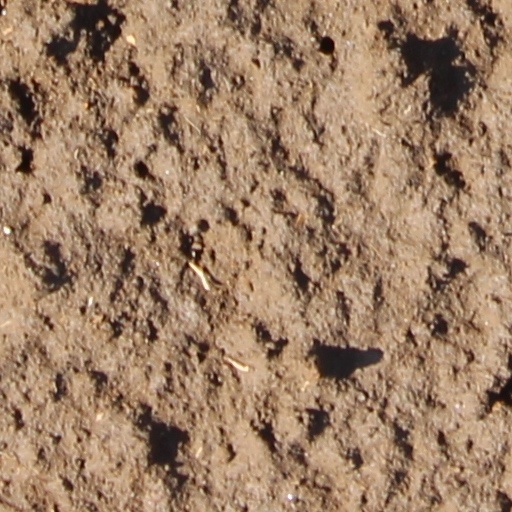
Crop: wheat